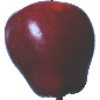
Label: Apple Red Delicious 1